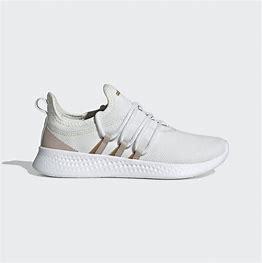
Brand: Adidas
Model: Puremotion